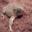
Label: frog